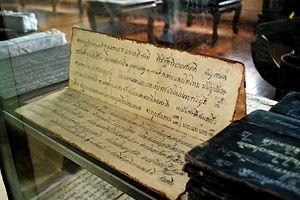
La littérature thaïlandaise est la littérature des Thaïlandais, presque exclusivement écrite en thaï. La plupart des œuvres littéraires imaginatives en thaï, avant le XIXᵉ siècle, ont été composées en poésie. L'écriture en prose était réservée aux documents historiques, aux chroniques et aux documents juridiques. Par conséquent, la forme poétique en langue thaïlandaise est à la fois nombreuse et très développée. Le corpus des œuvres poétiques pré-modernes de la Thaïlande est vaste. Ainsi, bien que de nombreux ouvrages littéraires aient été perdus avec le sac d'Ayutthaya en 1767, la Thaïlande possède encore un grand nombre de poèmes épiques ou de longs récits poétiques- certains avec des histoires originales et d'autres avec des histoires tirées de sources étrangères. C'est un contraste frappant entre la tradition littéraire thaïlandaise et les autres traditions littéraires est-asiatiques, comme le chinois et le japonais, où les longs récits poétiques sont rares et où les poèmes épiques sont presque inexistants. La littérature classique thaïlandaise a exercé une influence sur la littérature des pays voisins de l'Asie du Sud-Est, en particulier le Cambodge, le Laos et la Birmanie.
La Thaïlande, en forme longue le royaume de Thaïlande, est un pays d’Asie du Sud-Est. Avant 1939, il s’appelait le royaume de Siam. Il est bordé au sud-ouest et au nord-ouest par la Birmanie, au sud par la Malaisie, au sud-est par le Cambodge et au nord-est par le Laos. Sa capitale est Bangkok. La langue officielle est le thaï et la monnaie le baht. C’est une monarchie constitutionnelle depuis 1932 dans laquelle le roi est officiellement le chef de l'État, chef des Forces armées, partisan de la religion bouddhiste et défenseur de toutes les confessions. Sur un plan politique, la Thaïlande a connu 19 coups d'État tentés ou réussis par l'armée depuis 1932, le dernier en date ayant eu lieu le 22 mai 2014. Depuis 1946, plusieurs générations de Thaïlandais n'ont connu qu'un souverain, Bhumibol Adulyadej, dont le règne a duré soixante-dix ans, jusqu'à sa mort le 13 octobre 2016. Son fils Vajiralongkorn lui a succédé le 1ᵉʳ décembre 2016. Il est le 10ᵉ souverain de la dynastie Chakri qui règne depuis 1782.